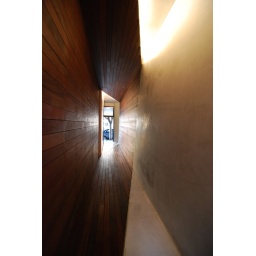
Newly completed IwamotoScott-designed house and courtyard behind Edwardian street-frontage building in North Beach neighborhood, San Francisco.